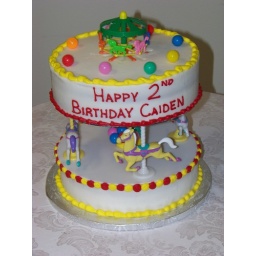
A 2 tier birthday cake with the tiers separated by a horse carousel